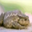
Label: frog